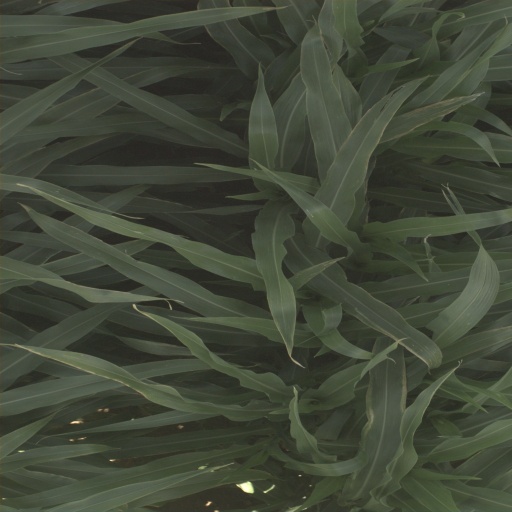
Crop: sorghum